Max Schlichting

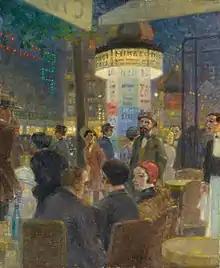
Max Schlichting: "Boulevardcafe in Paris"

Max Schlichting's work was considered undogmatic and fresh. As early as 1890, the bestselling author Richard Voss hired him as an illustrator of his books, but the collaboration was later ended for unknown reasons, and Voss took on other modern painters but Schlichting continued to illustrate for the New York Herald and The World.